Answer in natural language. Consider the 3D positions of the objects in the scene and not just the 2D positions in the image. Is the centerpoint of  framed landscape painting with airship (marked B) at a higher height than scenic landscape wall decor photo (marked C)? Choose between the following options: no or yes
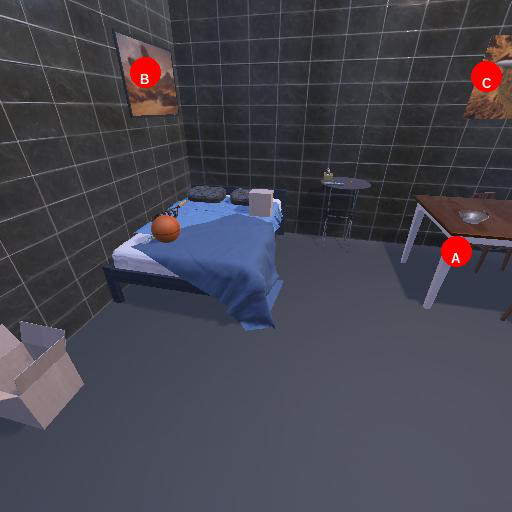
<answer>yes</answer>